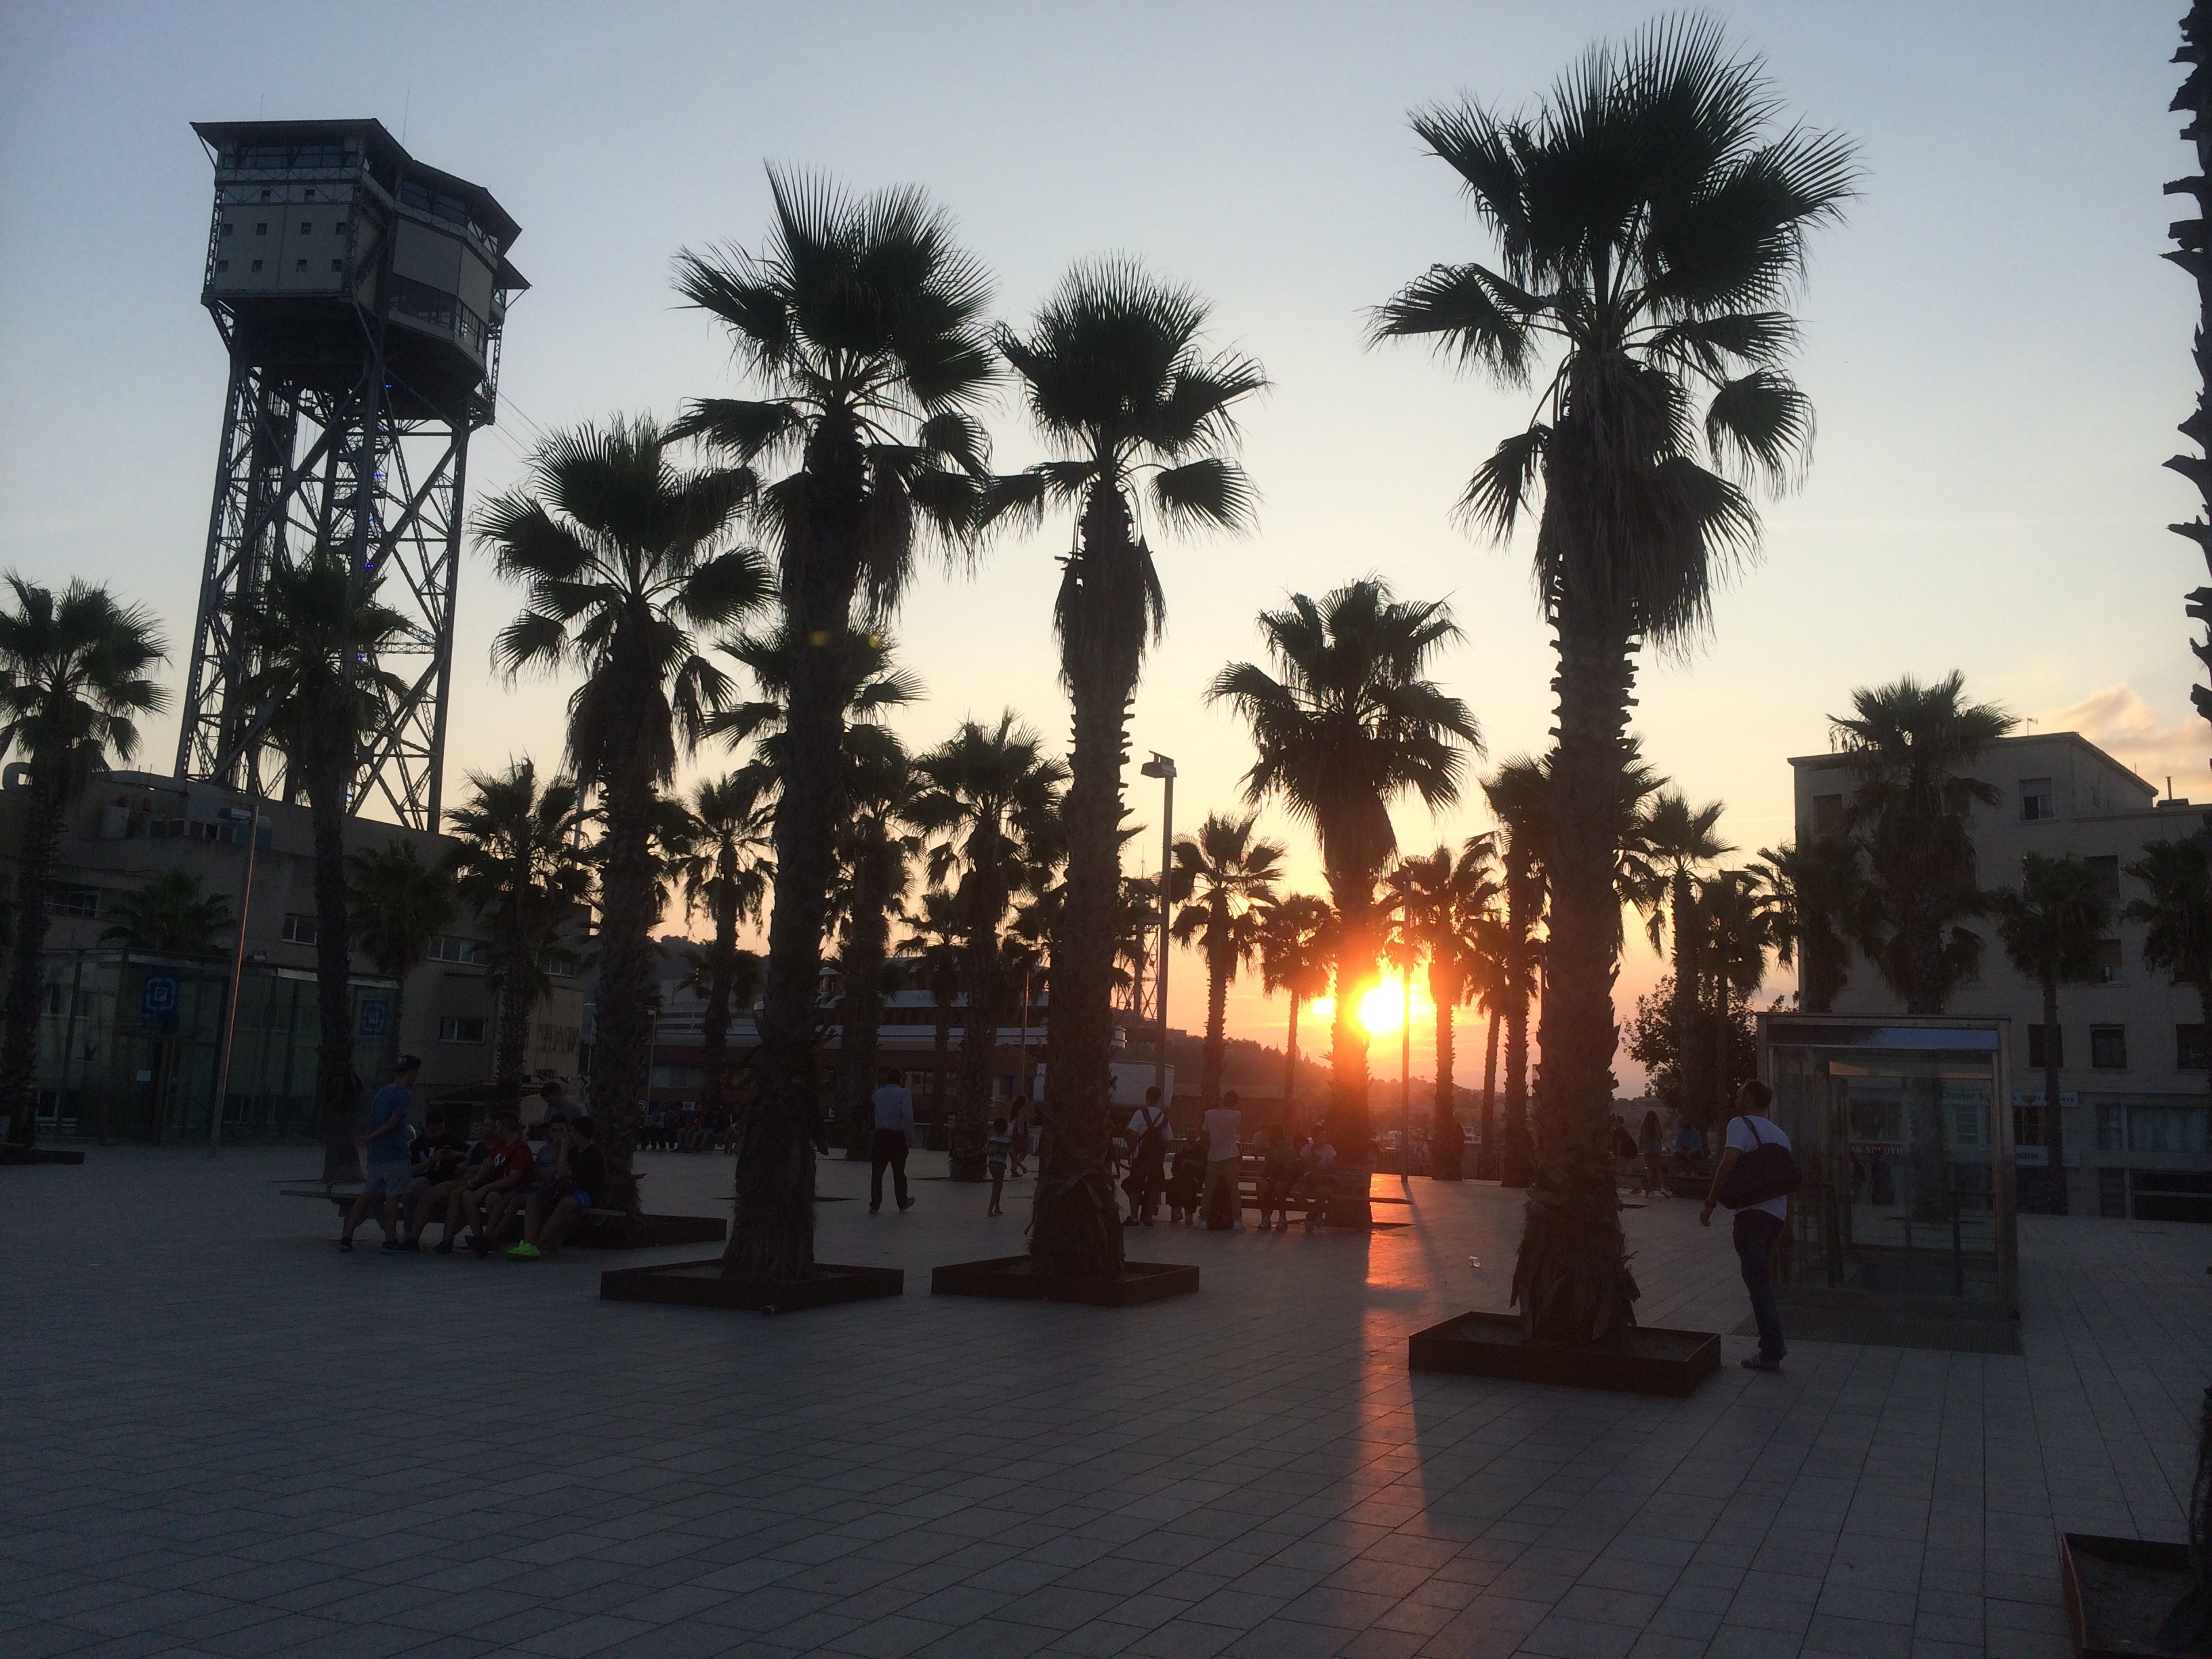
tree, water, plant, sky, sunset, palm tree, vacation, dusk, evening, reflection, tourism, barcelona, resort, tourist attraction, palms, arecales